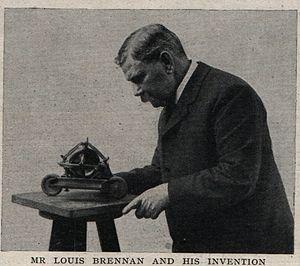
Louis Brennan, très honorable ordre du Bain, était un ingénieur mécanicien et inventeur irlando-australien.